Architecture of Kosovo

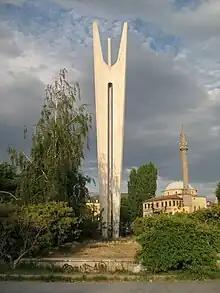
The Monument of Brotherhood and Unity in Pristina's centre

In 1950, at the outset of Socialist Yugoslavia, the motto of the State as far as city planning was concerned was "Destroy the old, build the new". A 1959 book by the Municipal National Council of Pristina called "Prishtina" shows the intentions of the regime at the time to lose the city's previous characteristics in the quest to give it more modern traits. The book boasts about 2200 newly built apartments, a number of health facilities, administrative buildings and schools, 130.000 square meters of new roads and pavements. According to this book, the new look of Pristina was to be built on the ruins of the old city. New memorials were being erected and special care was being given to set new aesthetic foundations on the city.